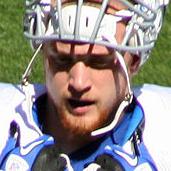
Age: 25